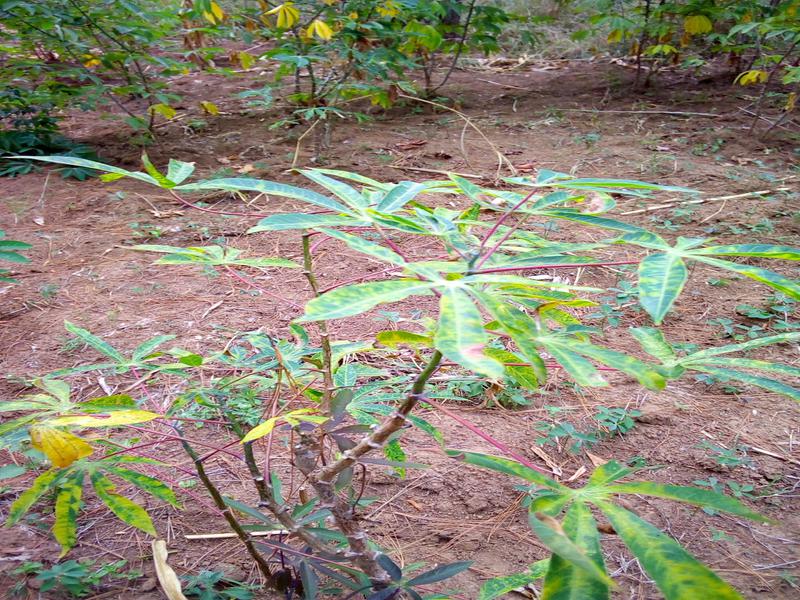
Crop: cassava
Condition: brown_streak_disease